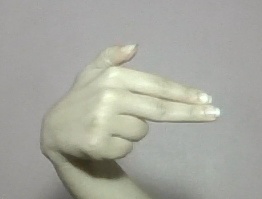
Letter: ghain